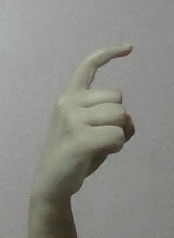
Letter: ra